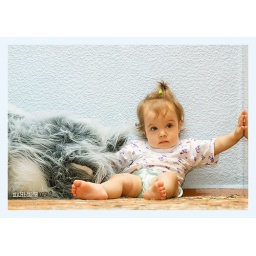
little girl with big fur toy sitting beside the wall